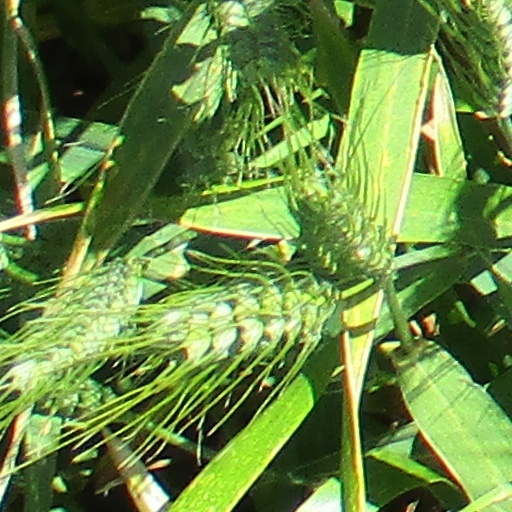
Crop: wheat